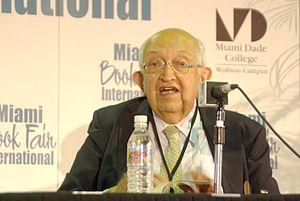
Plinio Apuleyo Mendoza est un écrivain colombien, né en 1932, à Tunja dans le département de Boyacá.